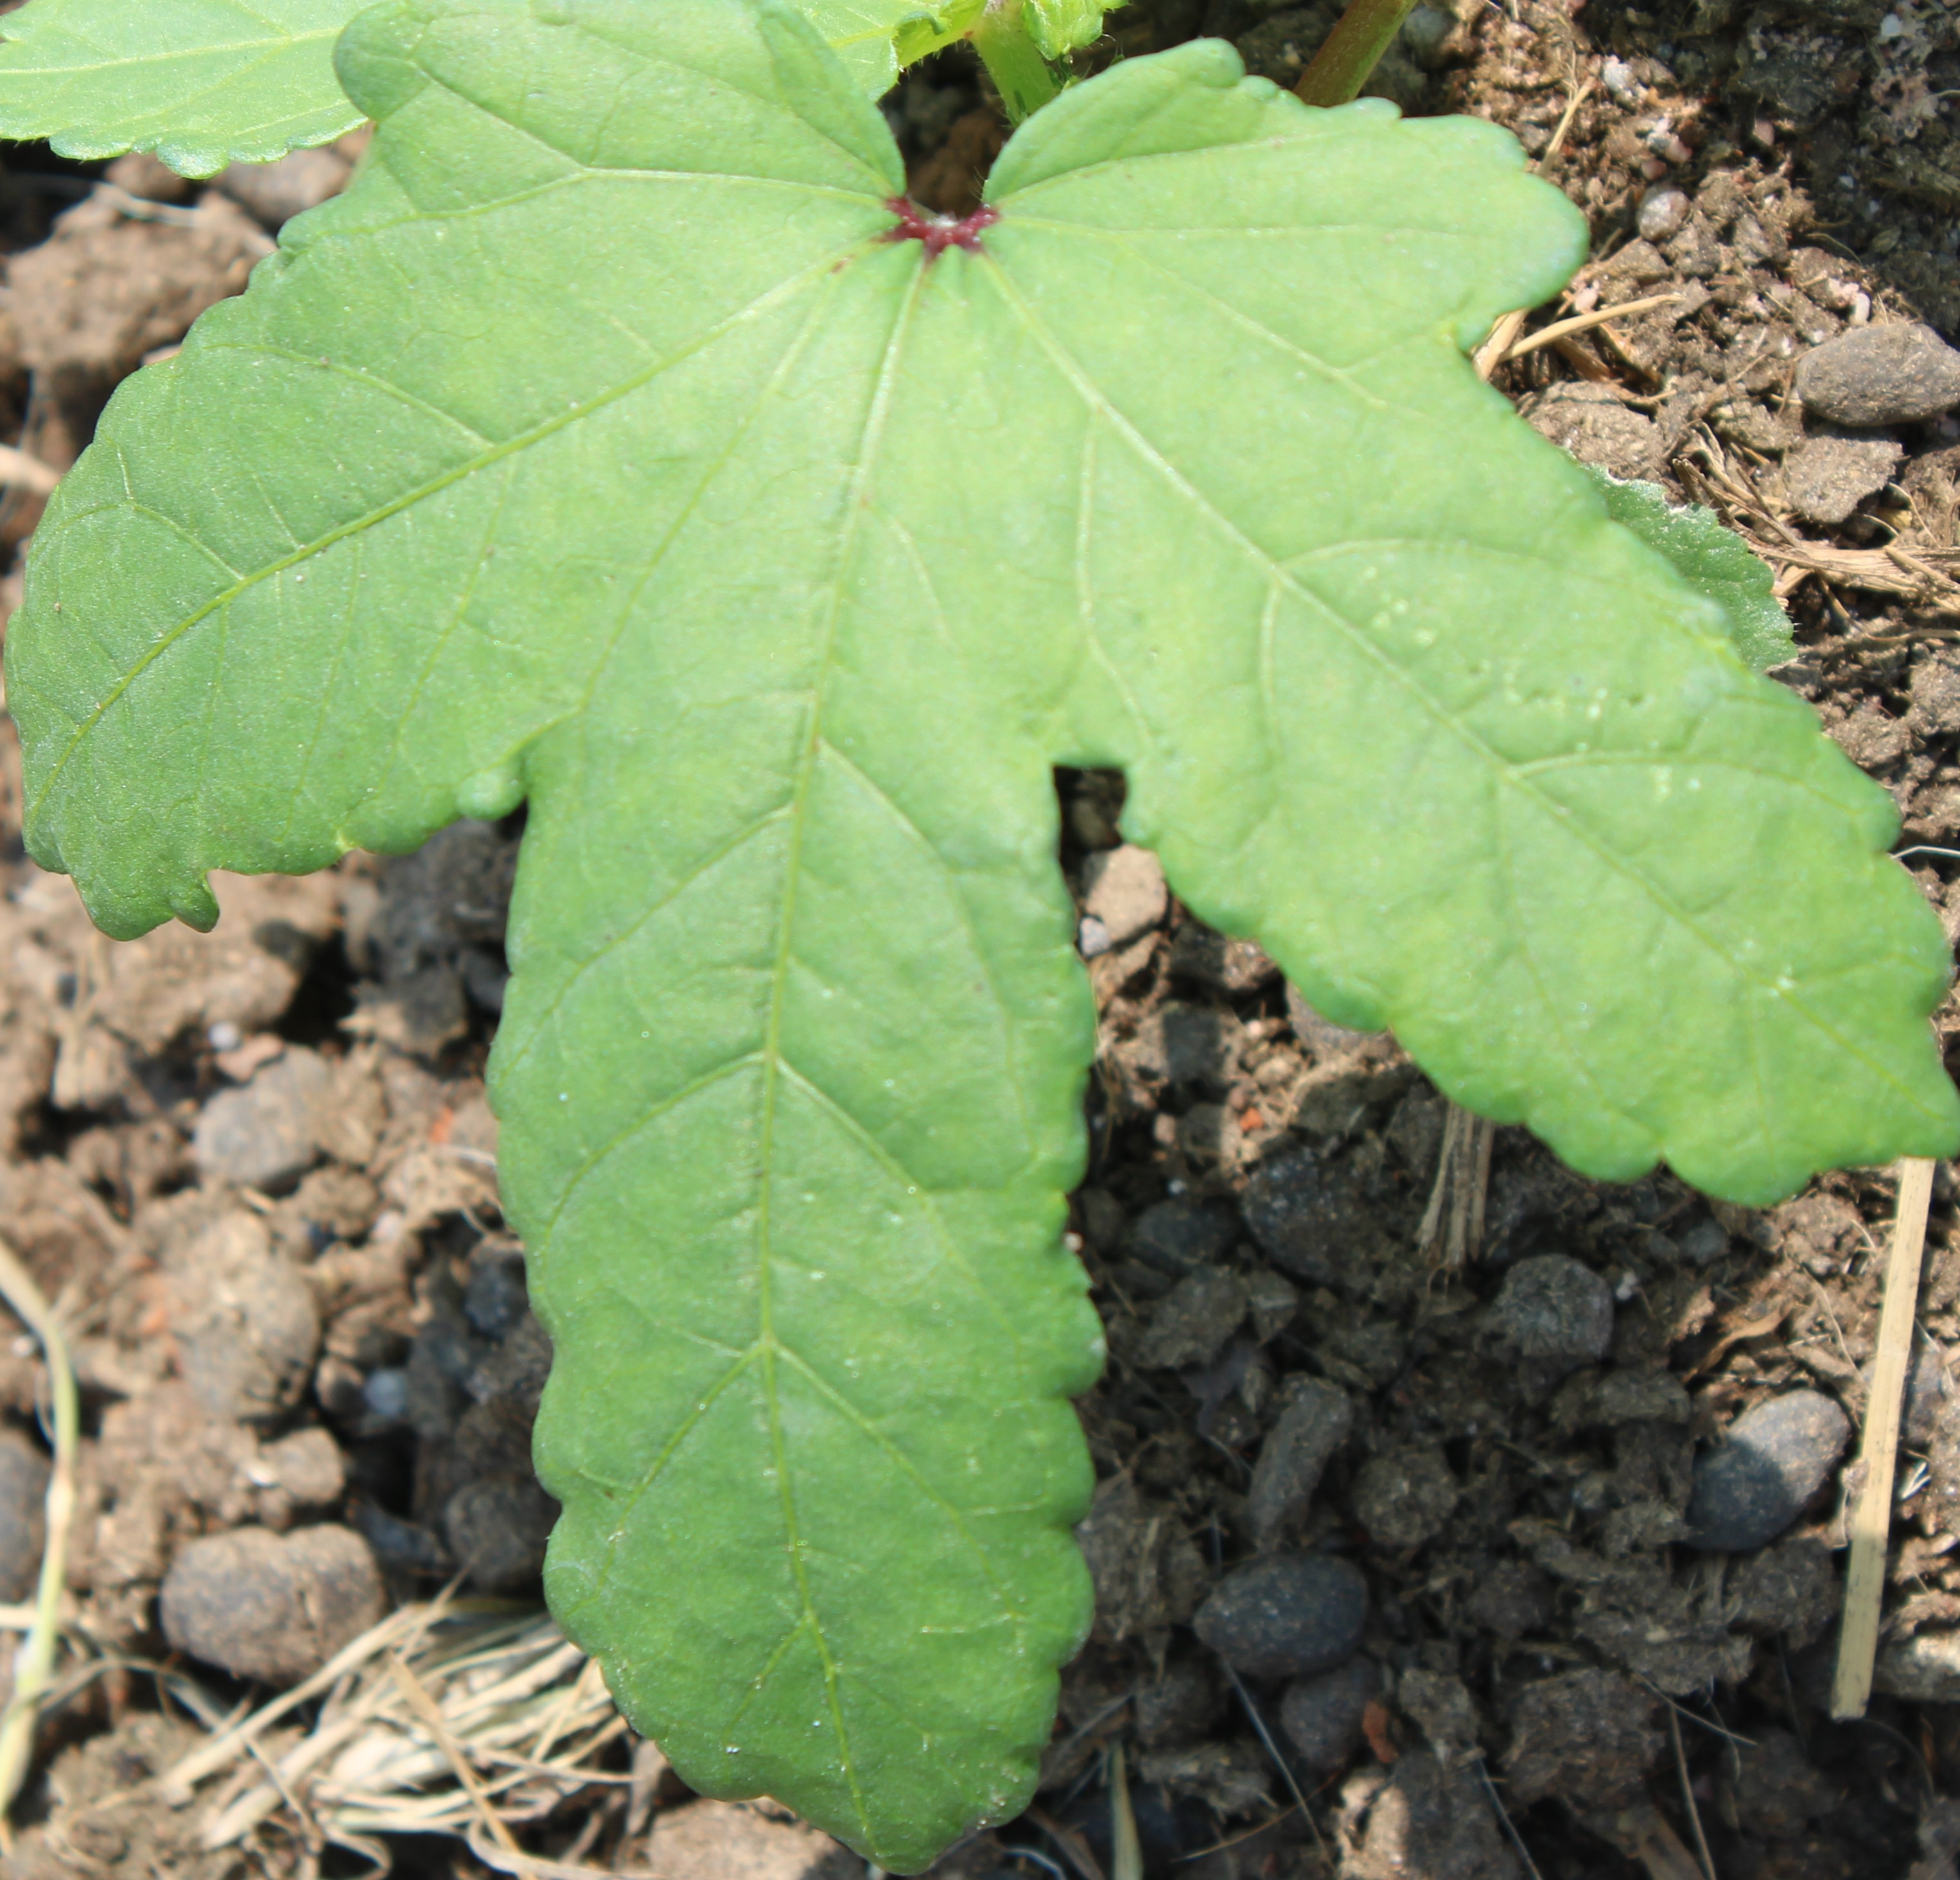
Label: Cercospora Leaf Spot